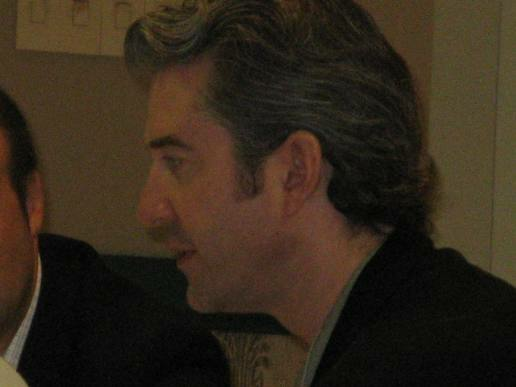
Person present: Yes